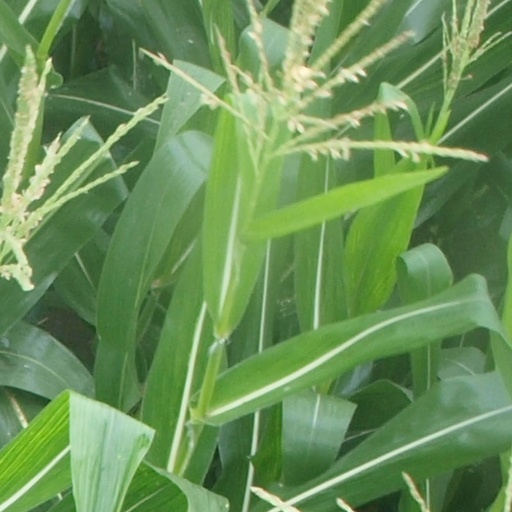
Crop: maize; corn